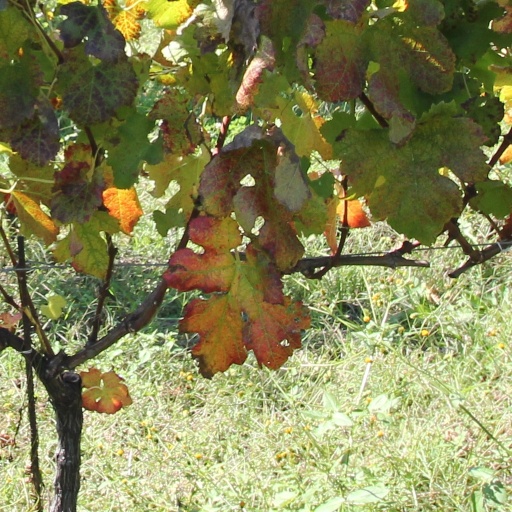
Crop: grape